Katherine McNamara

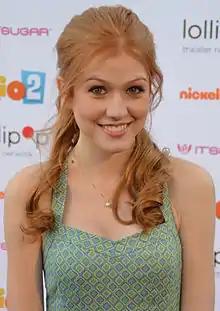
McNamara in an interview with Mingle Media in 2014

She appeared on three episodes of the Disney XD series "Kickin' It", in which she had a recurring role as Claire, Kim's rival, and in two episodes of the Disney Channel series "Jessie", playing Bryn Brietbart, a rival to Emma Ross. She also appeared as Myra Santelli in "Girl vs. Monster", and as Tara Campbell in an episode of the Nickelodeon series "The Thundermans". McNamara was cast in the MTV series "Happyland" as Harper Munroe, a theme park photographer. It was announced that McNamara would playing the recurring role of Kat on the third season of "The Fosters" in 2015.